Daniel van Heil

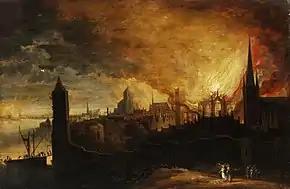
"Burning city with Lot and his daughters"

In the 17th century the theme of fires in cities became an independent subject matter in its own right. The subject was explored mainly for its formal aspects and pictorial possibilities: the depiction of spectacular effects of light and shadow had become a goal in itself. A simultaneous development was for the subjects of the compositions to become less clear and elements of tradition and innovation to become mixed. This is reflected in the architectural setting of the scenes, where contemporary architecture forms the background for a mythological or biblical scene. This mixing up of myth and contemporary events was possibly a result of the experiences of the artist who lived in a time when war and destruction of cities by armies was not uncommon. These works thus used the iconic examples of classical antiquity to give voice to their indignation about contemporary destructions they had witnessed.